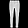
Label: Trouser